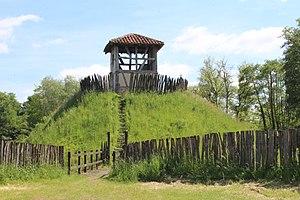
Poype des Fées, Buellas.
Buellas est une commune française, située dans le département de l'Ain en région Auvergne-Rhône-Alpes.